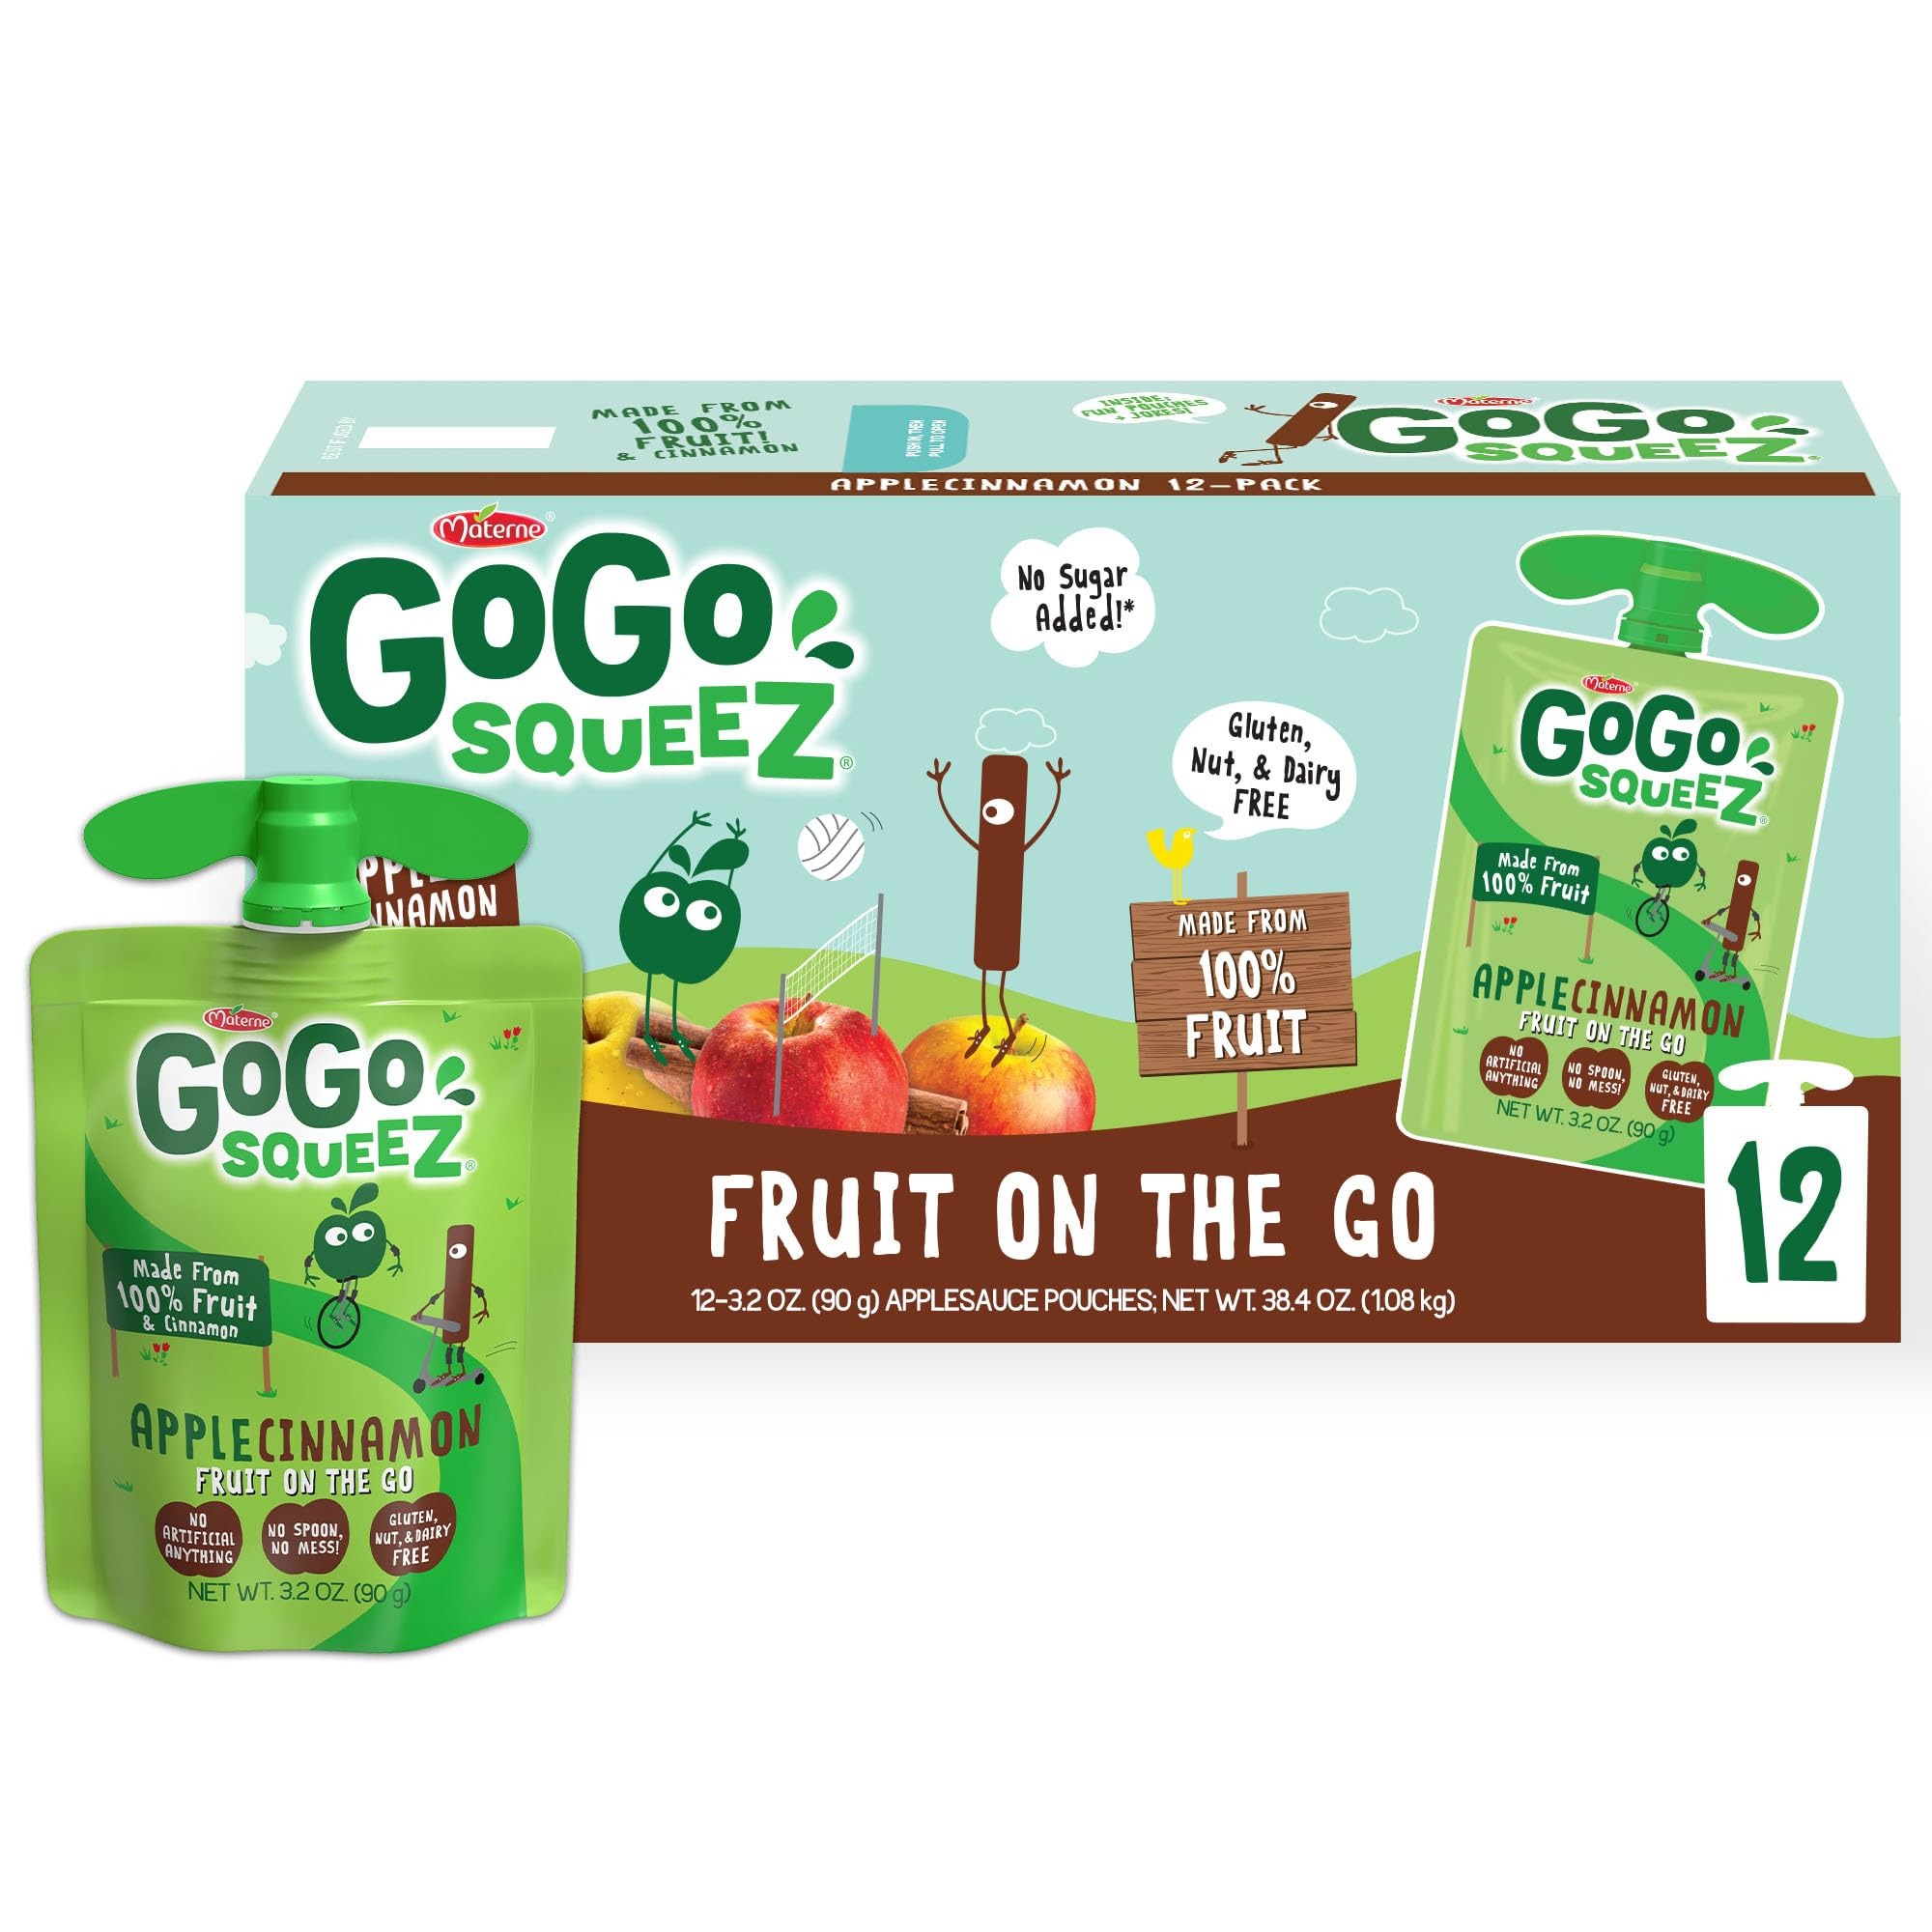
Item Name: GoGo squeeZ Applesauce and Fruit Puree, Apple Cinnamon, 3.2 oz (Pack of 12), Unsweetened Fruit Snacks for Kids, Gluten Free, Nut Free and Dairy Free, Recloseable Cap, BPA Free Pouches
Bullet Point 1: GoGo squeeZ Fruit on the Go fruit snacks for kids are made from fruit and cinnamon with no high fructose corn syrup, no added colors or flavors and no sugar added*
Bullet Point 2: Stock your pantry or fridge with this pack of 12, 3.2 ounce kid-approved snack pouches; GoGo squeeZ Fruit on the Go squeeze pouches are kitchen pantry safe (no refrigeration required)
Bullet Point 3: These fruit snack pouches are Non-GMO Project Verified, Kosher certified, gluten free, nut free and dairy free; Our kids snacks are free from all 9 major allergens and BPA-free
Bullet Point 4: Pack these plant based snacks in a lunch box, backpack, beach bag or travel bag to make kids smile at lunch, after games or play time, during a car ride, trip to the airport, family road trip or on any adventure; Great after school snacks for kids
Bullet Point 5: GoGo squeeZ Fruit on the Go provides the nutrition kids need to help them explore, learn, play and just be kids; Adults can snack on these fruit snacks too, keep a pouch in the car, in a bag or at your desk for tasty snack on the go
Value: 38.4
Unit: Ounce

Price: 8.48